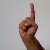
The image shows a hand gesture representing the letter 'D' in Indian Sign Language.